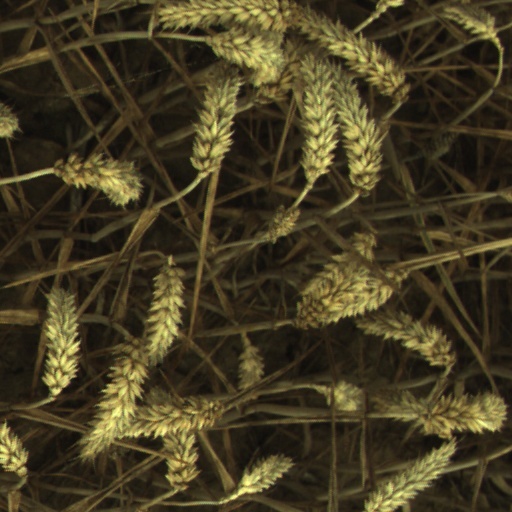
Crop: wheat